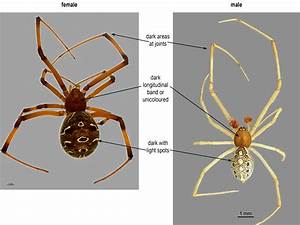
Label: spider